1766 food riots

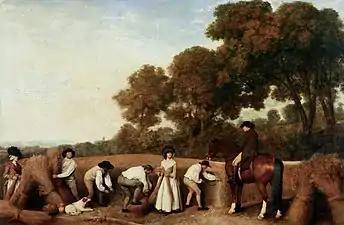
A 1785 depiction of an English grain harvest. Painting by George Stubbs titled "Reapers"

Bread was a key foodstuff in 18th-century England; the main cereals used for bread flour were rye and wheat, south of the River Trent, and oats north of it. Riots over the supply of food were relatively common in the 18th century, with at least 12 major outbreaks. Prior to 1766 the last major riots were in 1756–57, during which food stores and shipments were looted. Throughout this period the price of wheat remained relatively stable at £1 14s 11d per . The government attempted, to some effect, to keep prices affordable after the 1757 riots and until 1759 passed acts to regulate grain prices. They also sought to maintain the quantity of supply by prohibitions on the export of grain (lifted on 25 March 1759) and on the use of corn and flour in distilling (lifted on 21 April 1760).